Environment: real
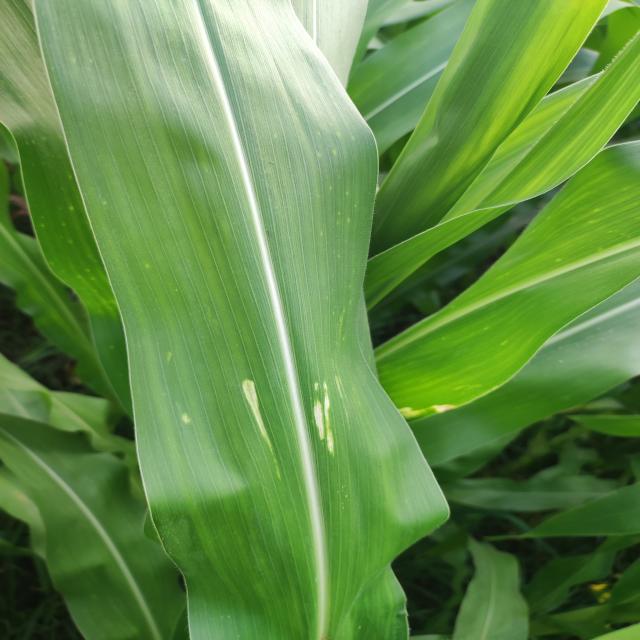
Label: northern_corn_leaf_blight